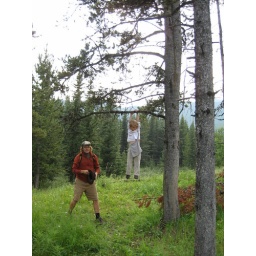
a monkey in the trees